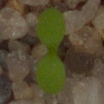
Label: scentless_mayweed